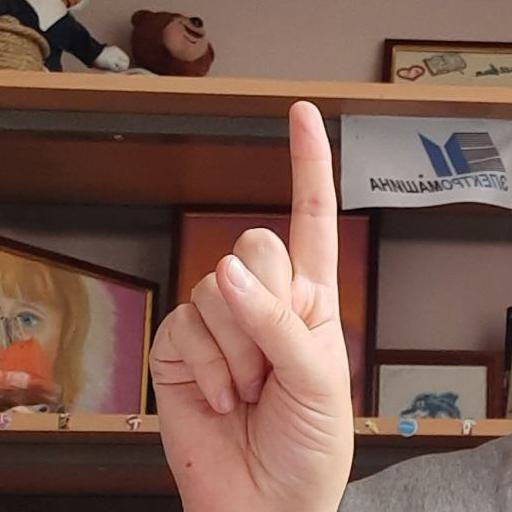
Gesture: one